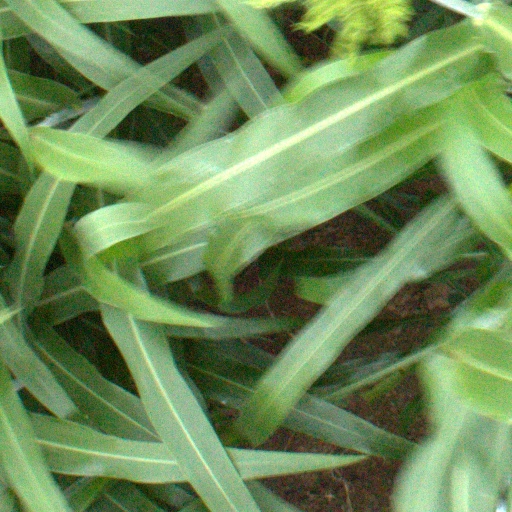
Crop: sorghum